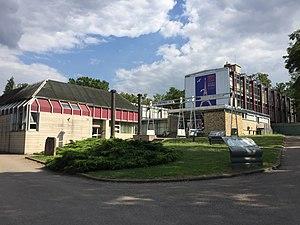
Musée de l'histoire du fer à Jarville-la-Malgrange en 2018
Cette page concerne les événements qui se sont produits durant l'année 1966 en Lorraine.
Jarville-la-Malgrange est une commune française située dans le département de Meurthe-et-Moselle, en région Grand Est.
Le musée de l'Histoire du fer est un établissement de culture scientifique, géré par la Métropole du Grand Nancy. Le musée est consacré à l'utilisation du fer et de ses dérivés, depuis le Moyen Âge et l'apparition du haut-fourneau jusqu'au XXᵉ siècle. Ce musée est situé à côté du château de Montaigu à Jarville-la-Malgrange, à proximité de Nancy, en Lorraine.